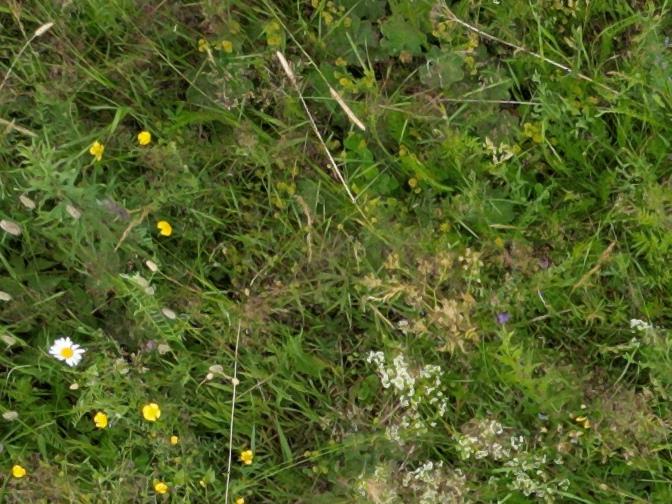
Flowers visible: yarrow flowers